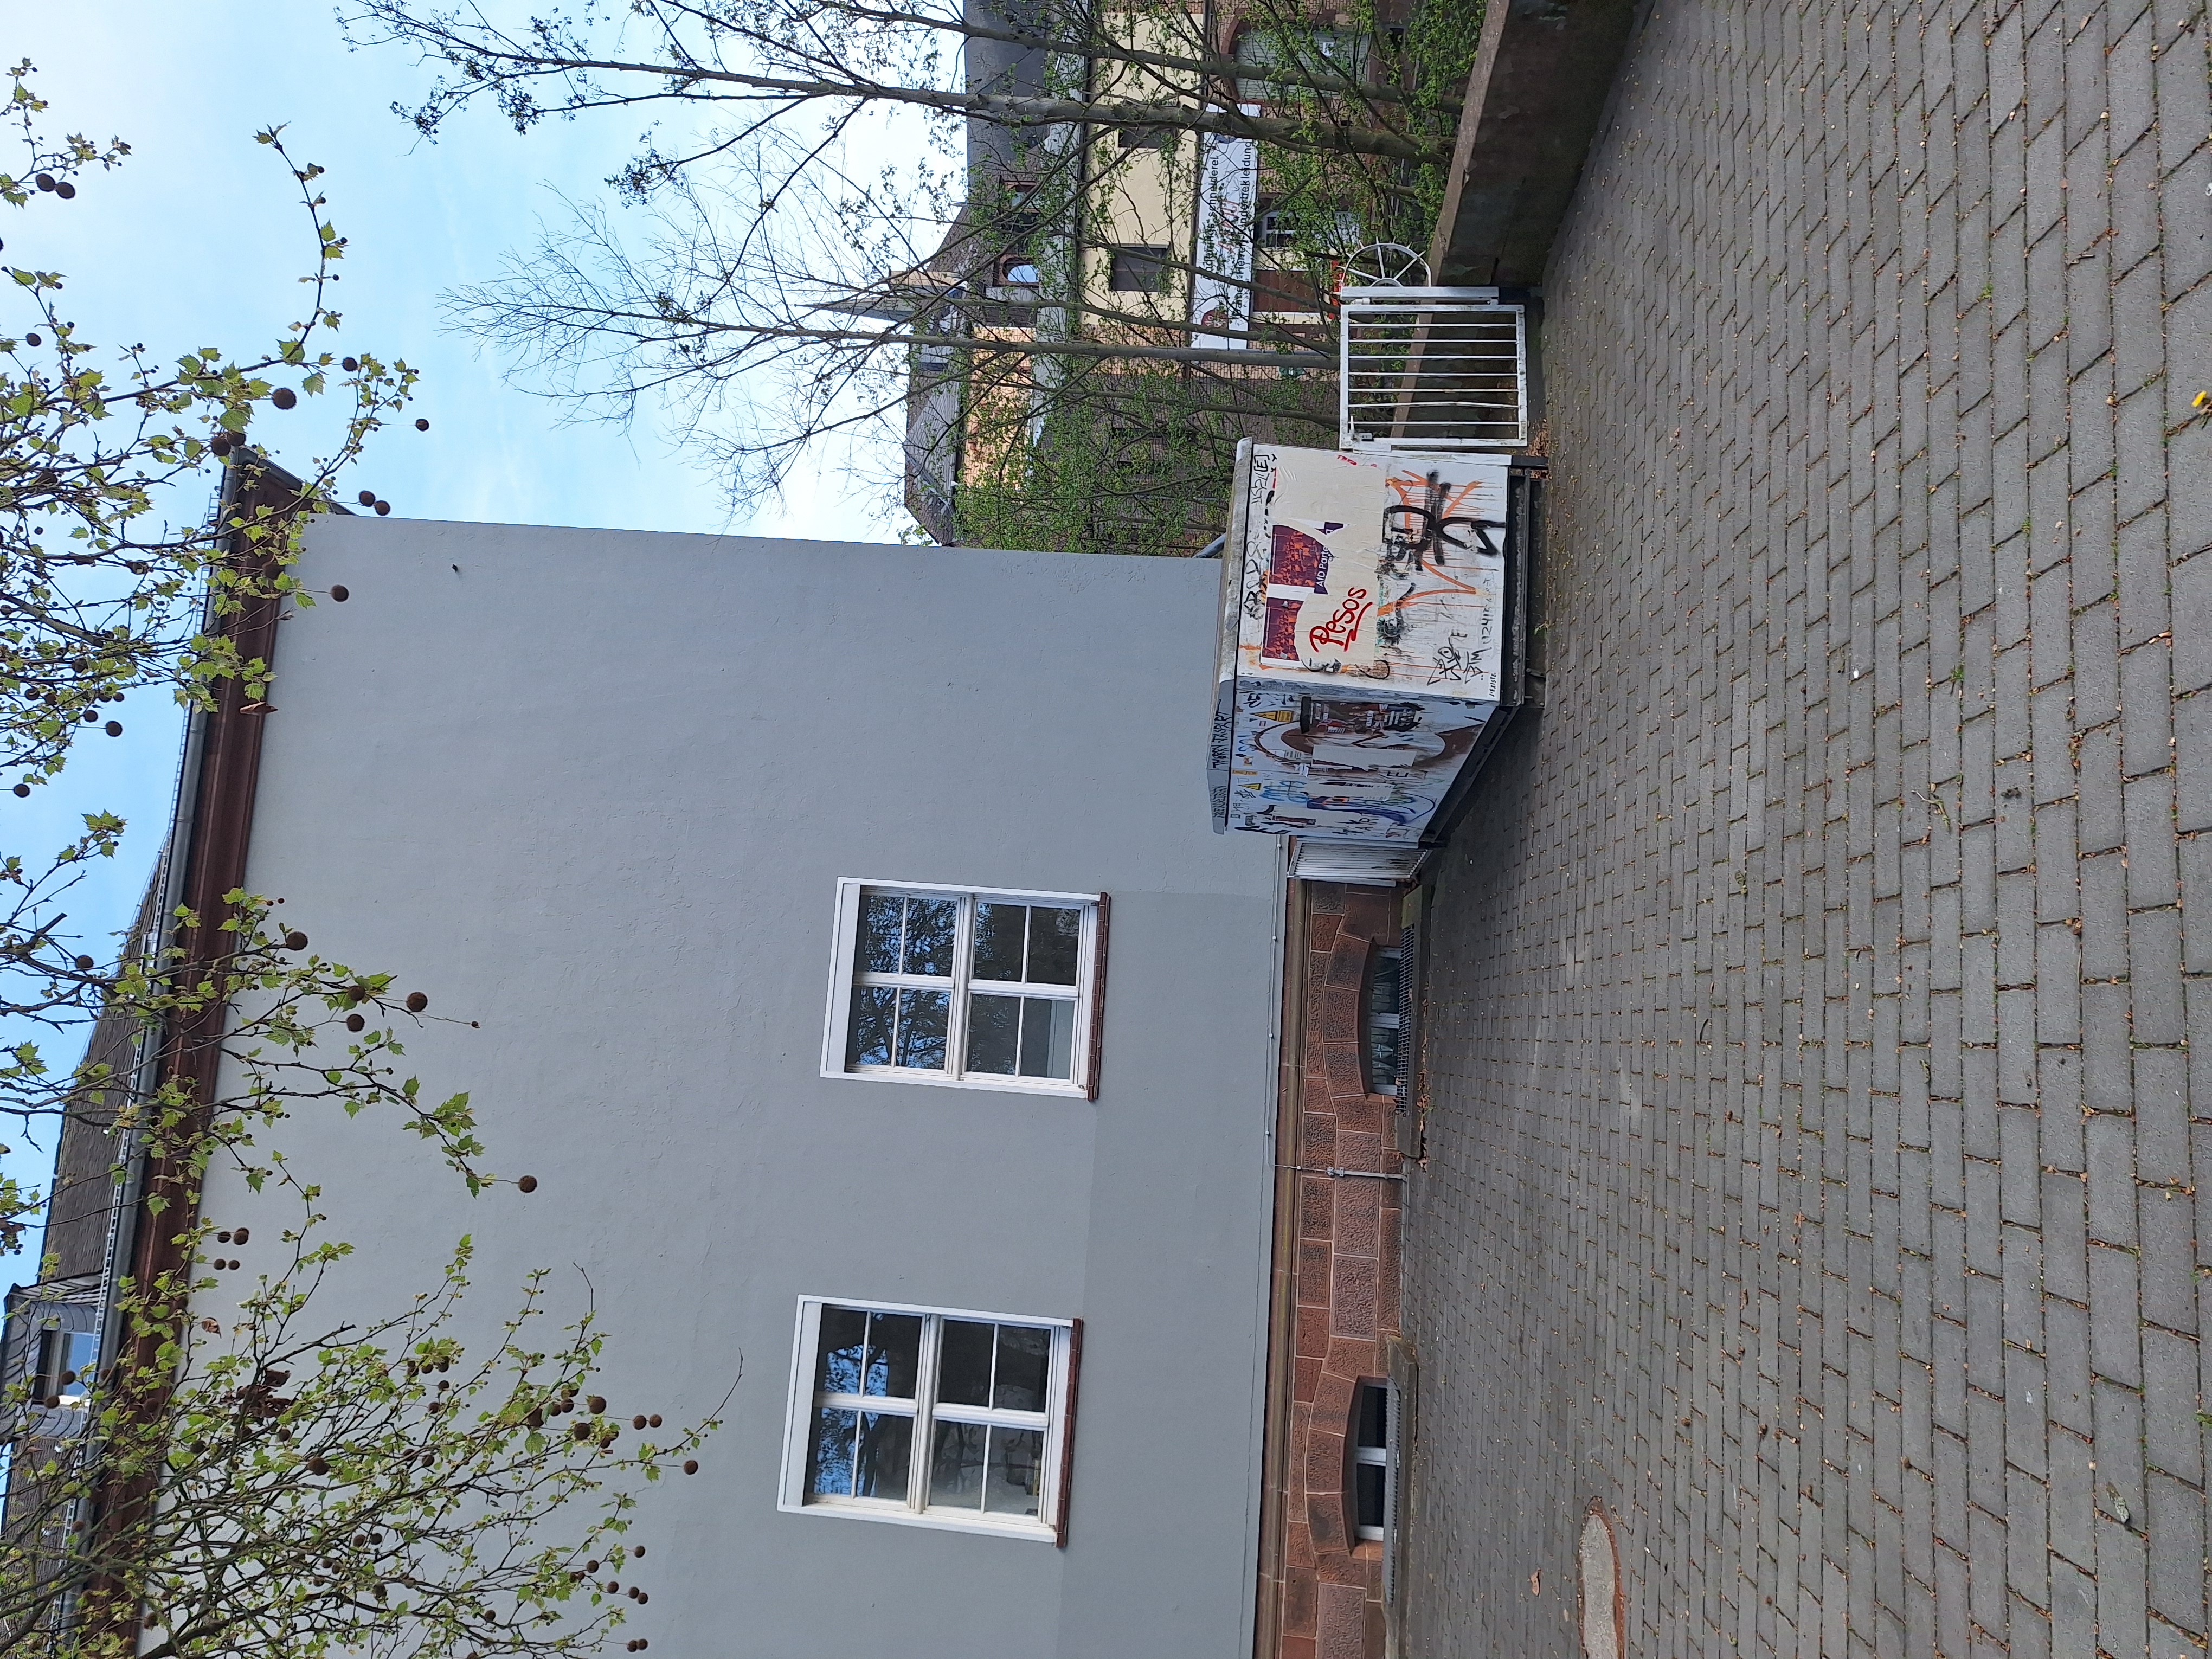
Building: Bahnhofstraße 7